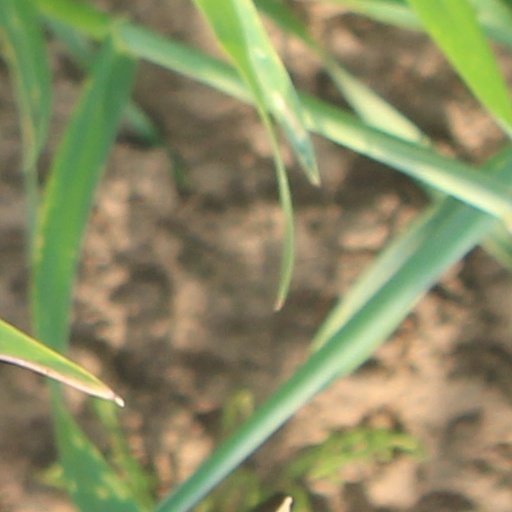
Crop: wheat